Ajvar

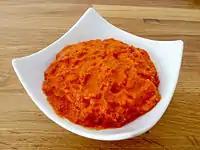
Ajvar

Ajvar is produced in most Balkan countries, including Albania, Bosnia-Herzegovina, Croatia, North Macedonia, Slovenia and Serbia. Serbia's reported annual production is 640 tons.